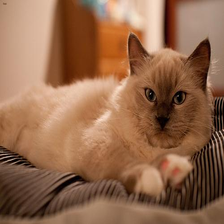
Species: cat
Breed: Ragdoll